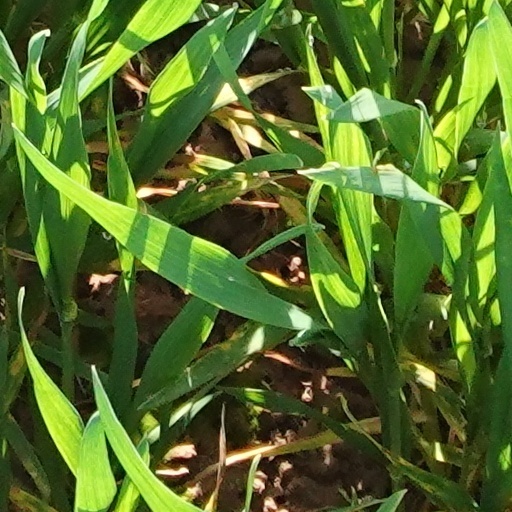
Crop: wheat